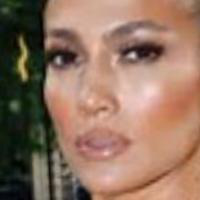
Age group: age 21-30